Borgo Vecchio (Rome)

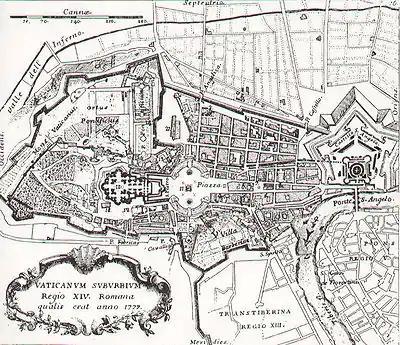
Borgo in 1779 (Map printed by Monaldini). "Borgo Vecchio" is the second road from the south among the seven that radiate from the Castle.

Located in the Borgo rione, the road stretched roughly in the east–west direction, between "Piazza Pia", which marked the entrance of the Borgo near the right bank of the Tiber, and "Piazza Rusticucci", which until its demolition was the vestibule of Saint Peter's Square.